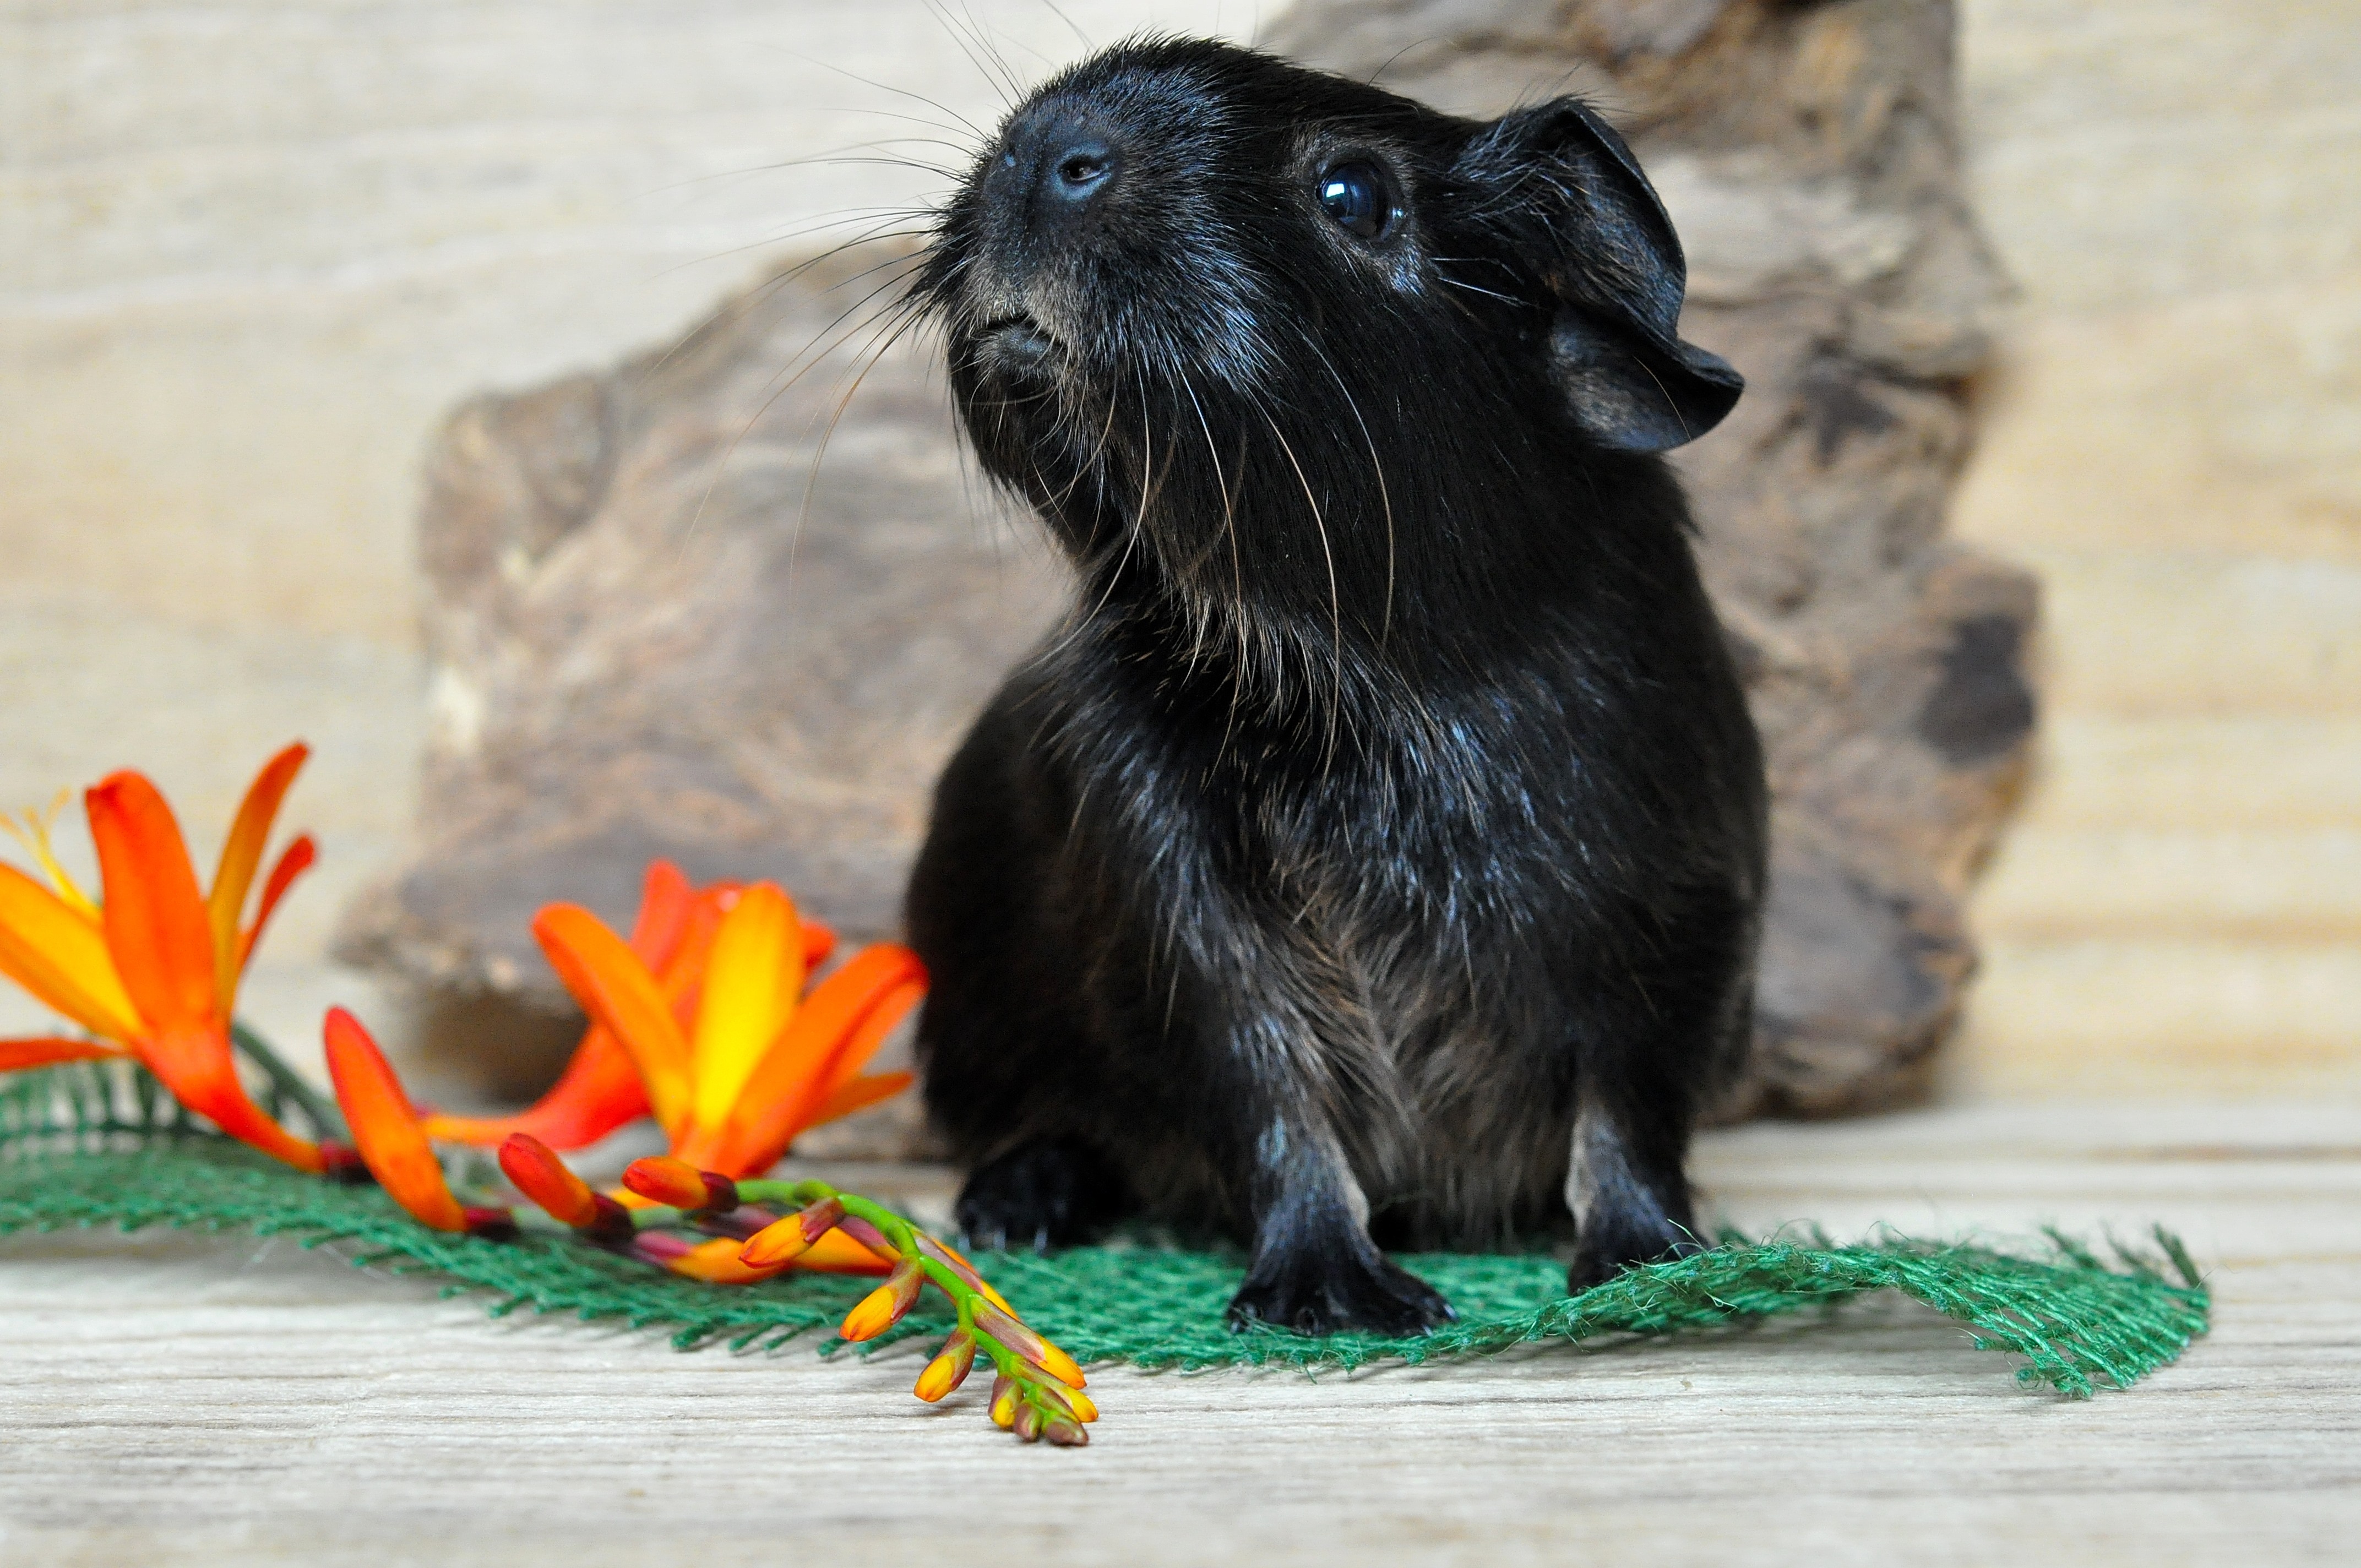
animal, cute, wildlife, mammal, rodent, fauna, guinea pig, whiskers, vertebrate, nager, otter, young animal, smooth hair, mustelidae, black tan